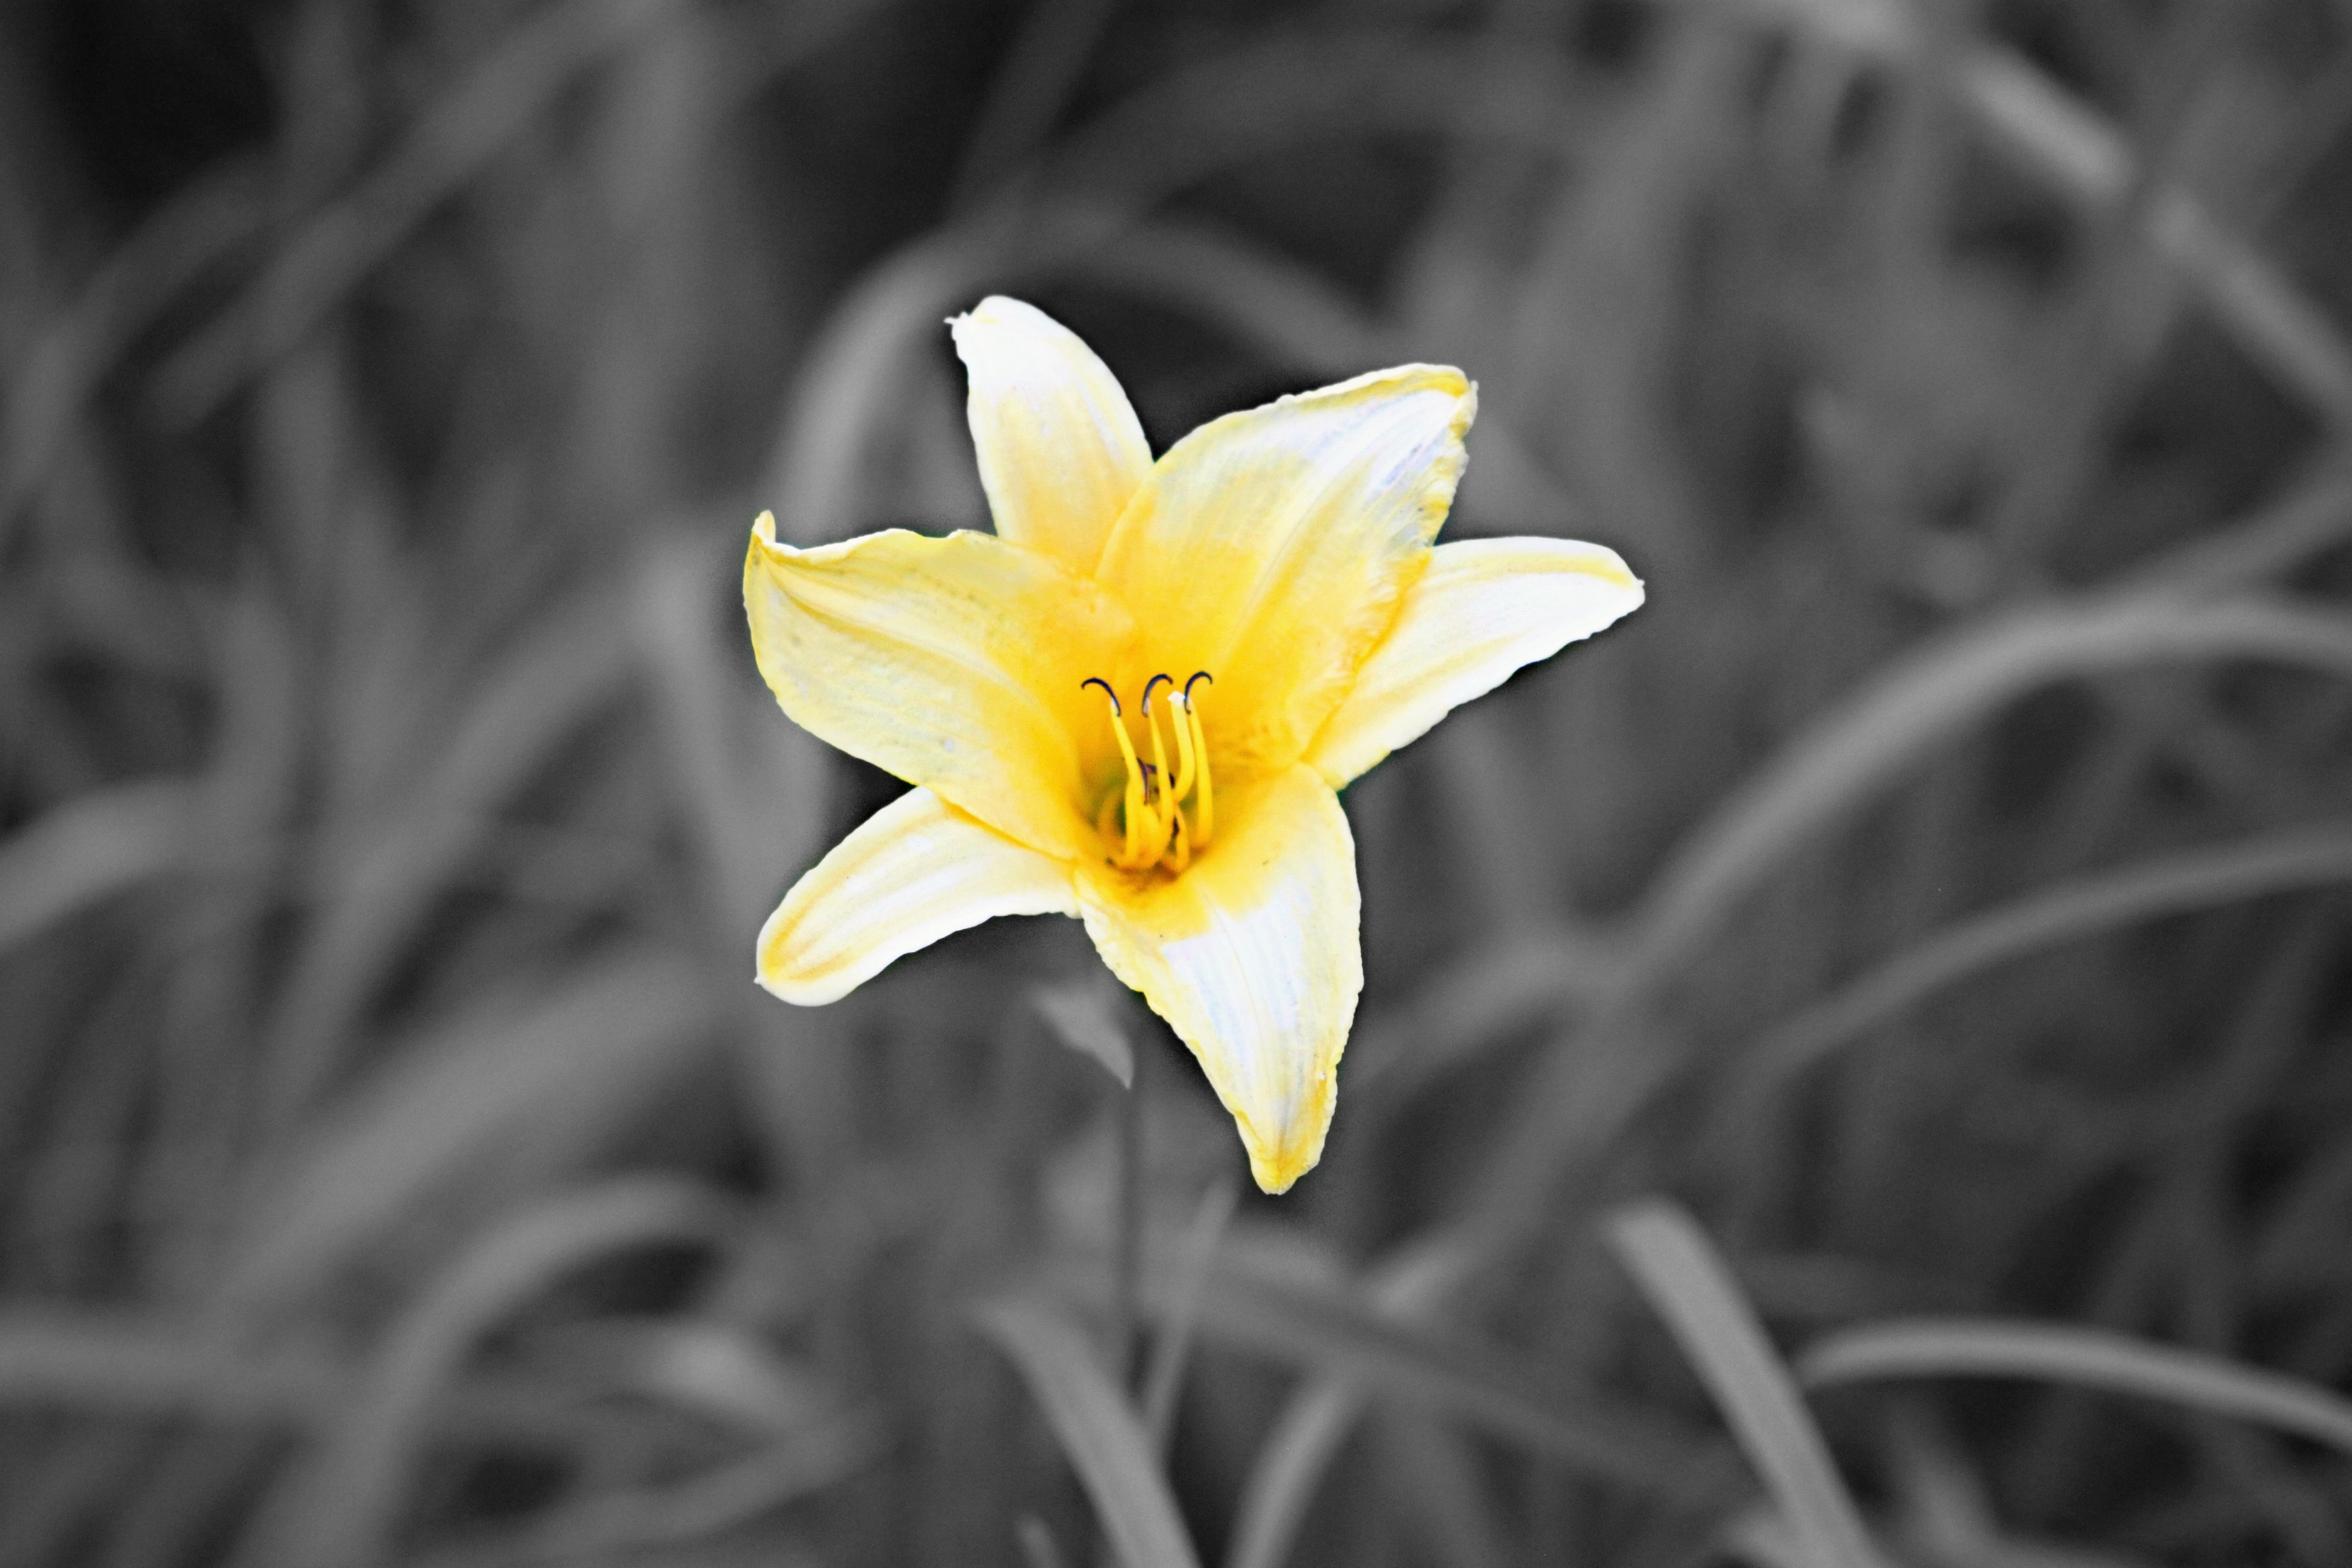
nature, blossom, black and white, plant, photography, flower, petal, bloom, botany, yellow, flora, yellow flower, wildflower, close up, petals, narcissus, lily, macro photography, flowering plant, monochrome photography, plant stem, land plant